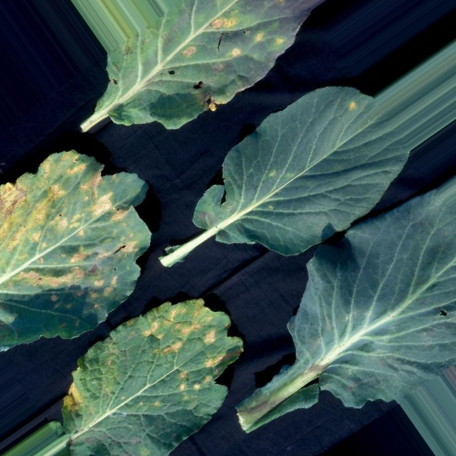
Label: Downy Mildew